Sultan Ghari

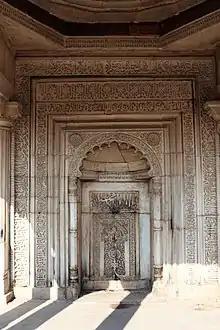
Decoration inside the Marble Mehrab at Sultan Ghari

The plan of the tomb structure is unusual. It is in the form of a fortress with a courtyard like layout, not common among tombs. It is built over a raised plinth of certain height in rubble masonry work. The octagonal shape of the tomb is also unique as it has been built within the fortress like outer structure with four corner towers, over a Ghari (cave) in front of the western Qibla wall of the mosque. It, thus, is a combination of an over ground tomb with towers (which is common in most of the tombs) and an underground chamber for the crypt.